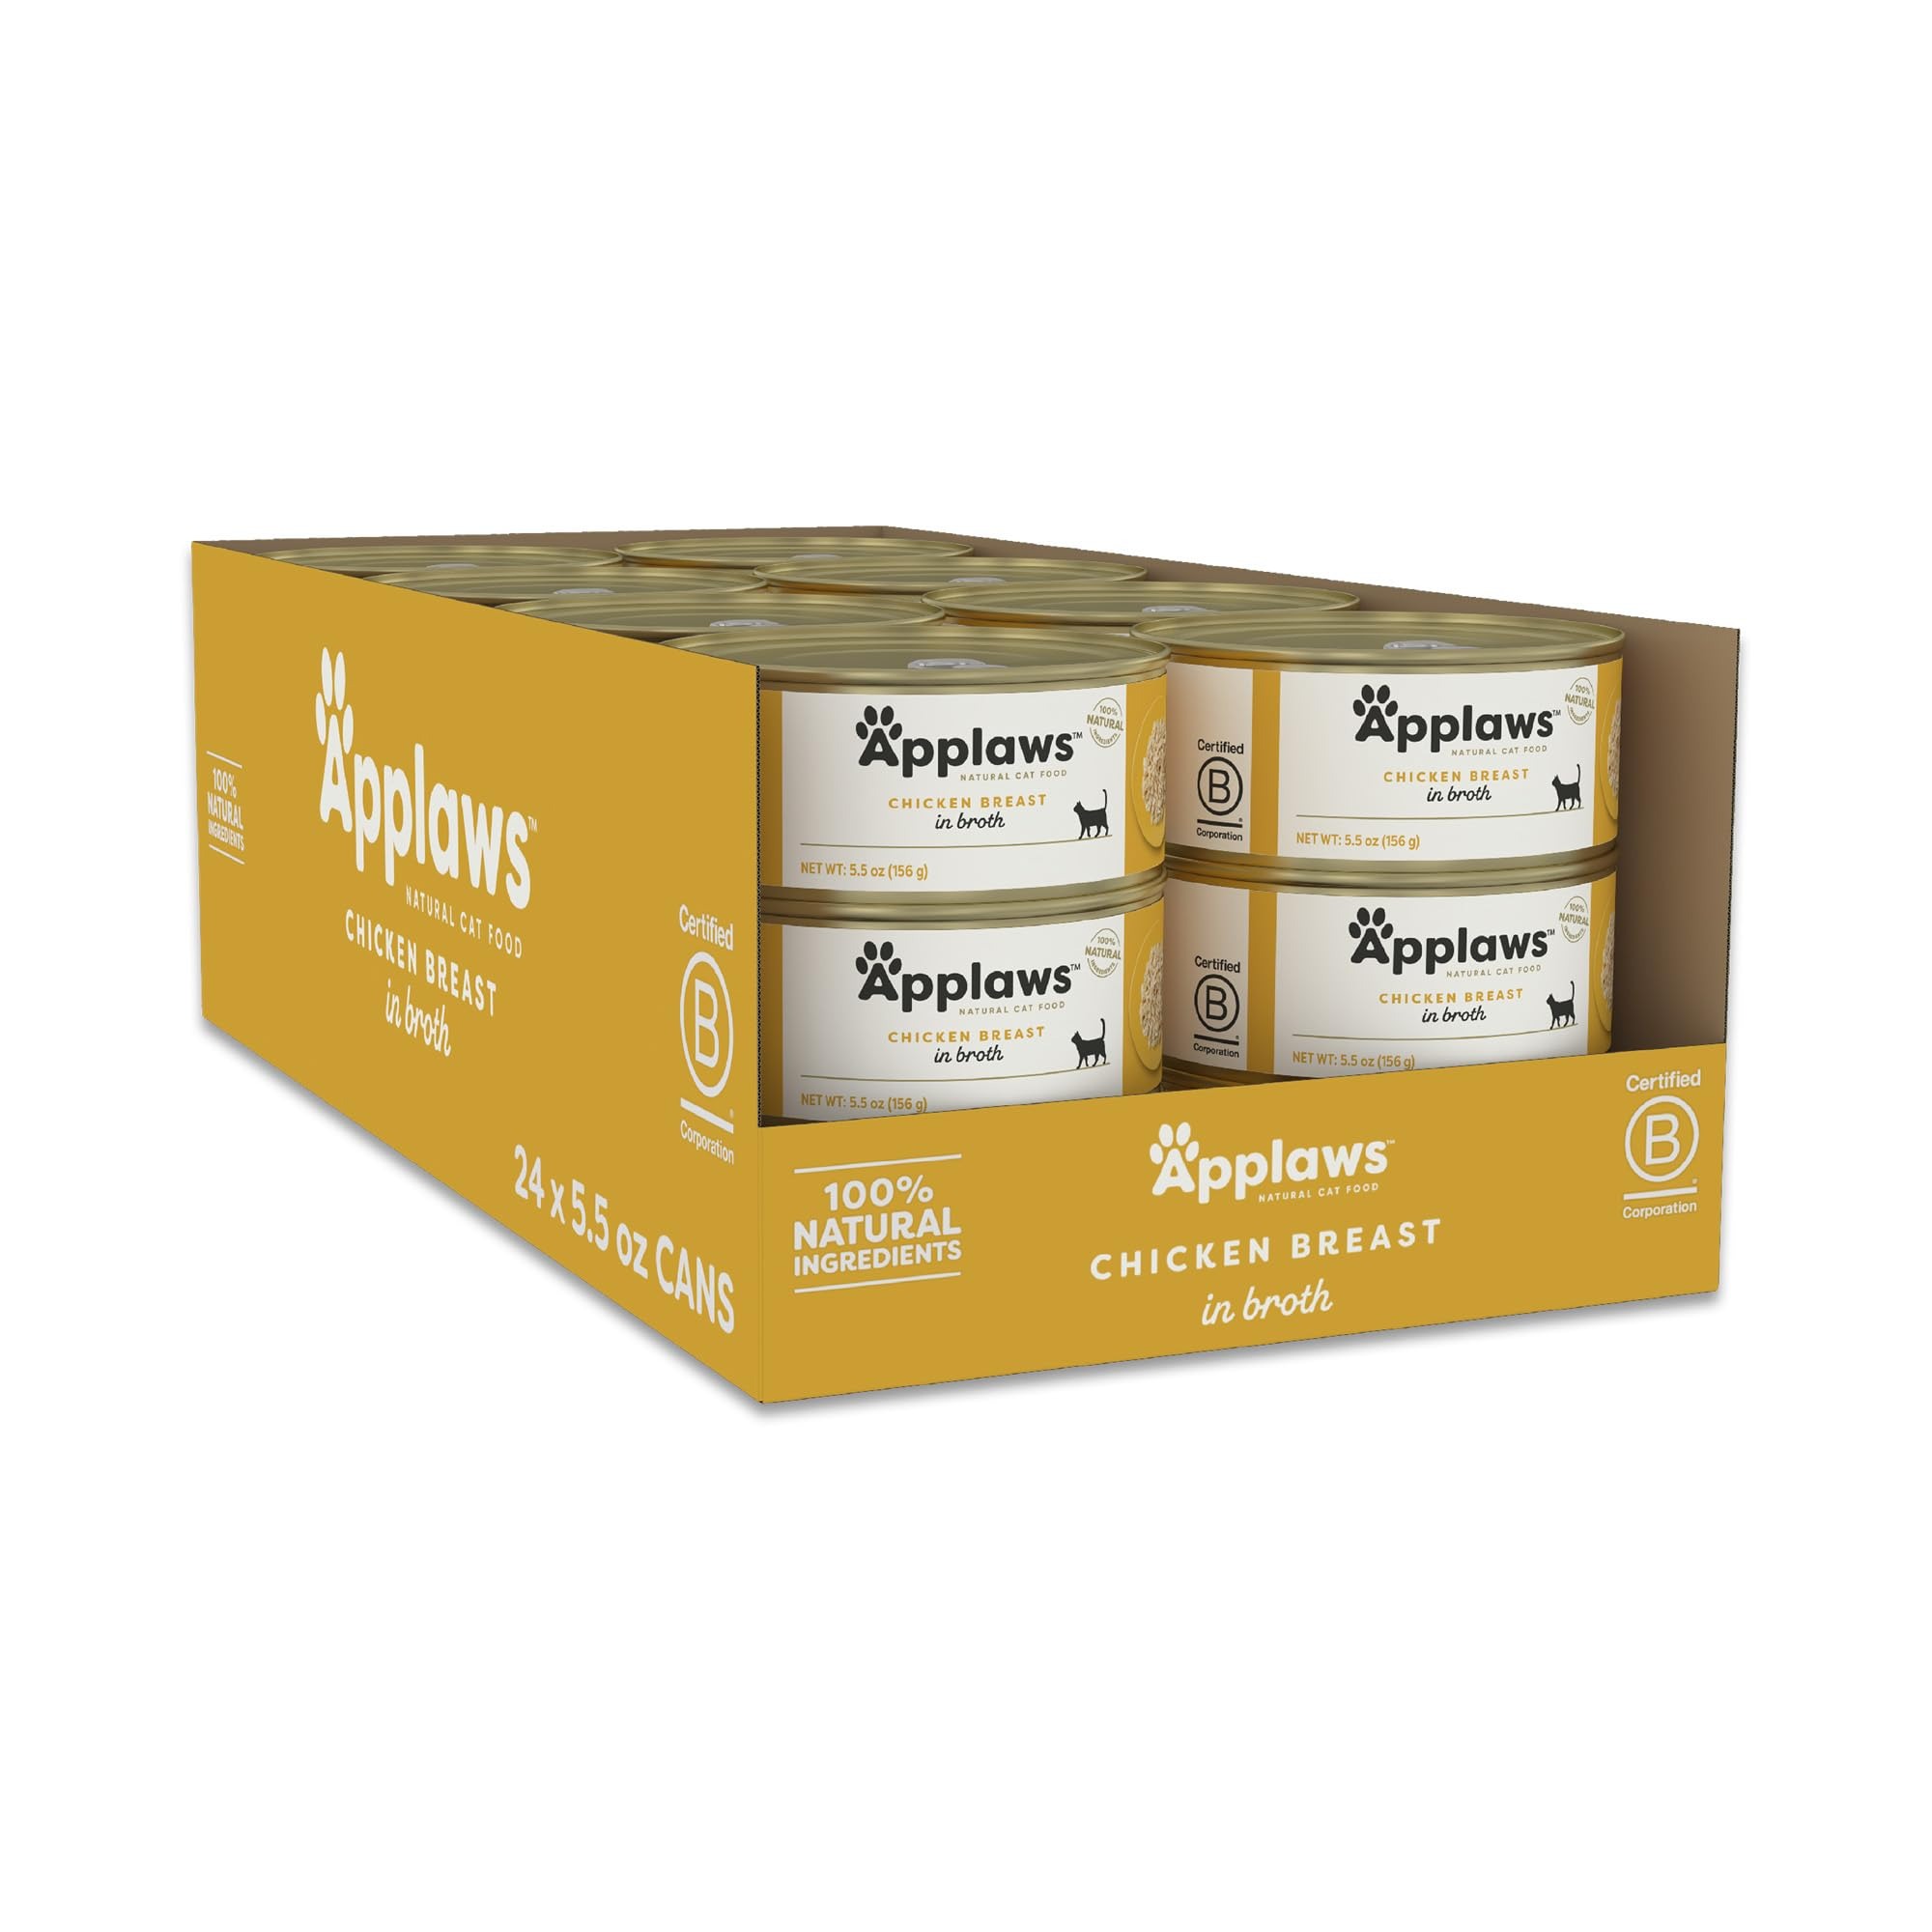
Item Name: Applaws Natural Wet Cat Food, 24 Count, Limited Ingredient Canned Wet Cat Food, Chicken Breast in Broth, 5.5oz Cans
Bullet Point 1: Limited, Nourishing Ingredients: Limited ingredient food your cat will love.
Bullet Point 2: Natural Goodness: We only put in the good stuff! Applaws wet cat food is 100% natural.
Bullet Point 3: Protein Packed: Packed with real protein to fuel your cat’s natural cravings!
Bullet Point 4: Feed Their Curiosity: Make every mealtime an adventure, mix it up with a variety of exciting cat food tastes and textures such as broth, gravy, or mousse.
Bullet Point 5: Happy, Healthy Cats: Our recipes are simple, and contain no artificial preservatives, colors, or flavors.
Bullet Point 6: Complementary Cat Food: Feed as a Complement to any dry cat food for a complete and balanced diet.
Bullet Point 7: Each pack includes 24 x 5.5oz Cans of Chicken Breast in Broth
Value: 132.0
Unit: Ounce

Price: 3.09